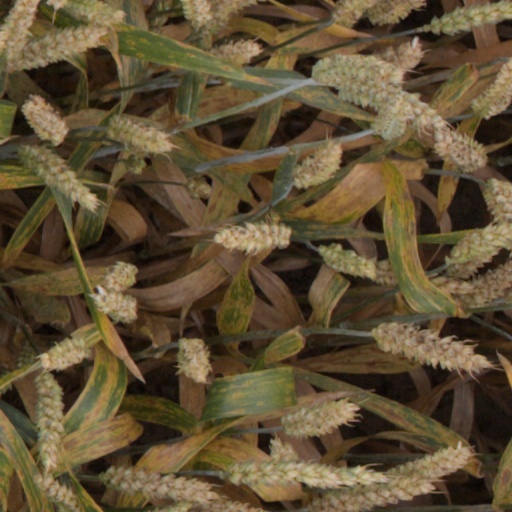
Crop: wheat